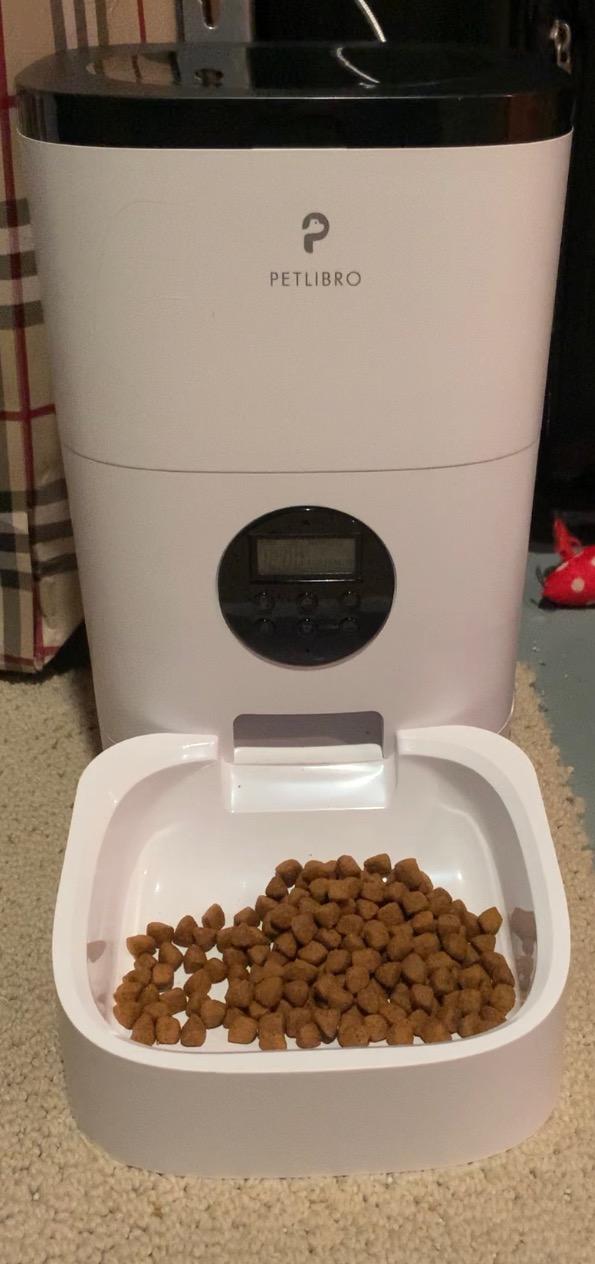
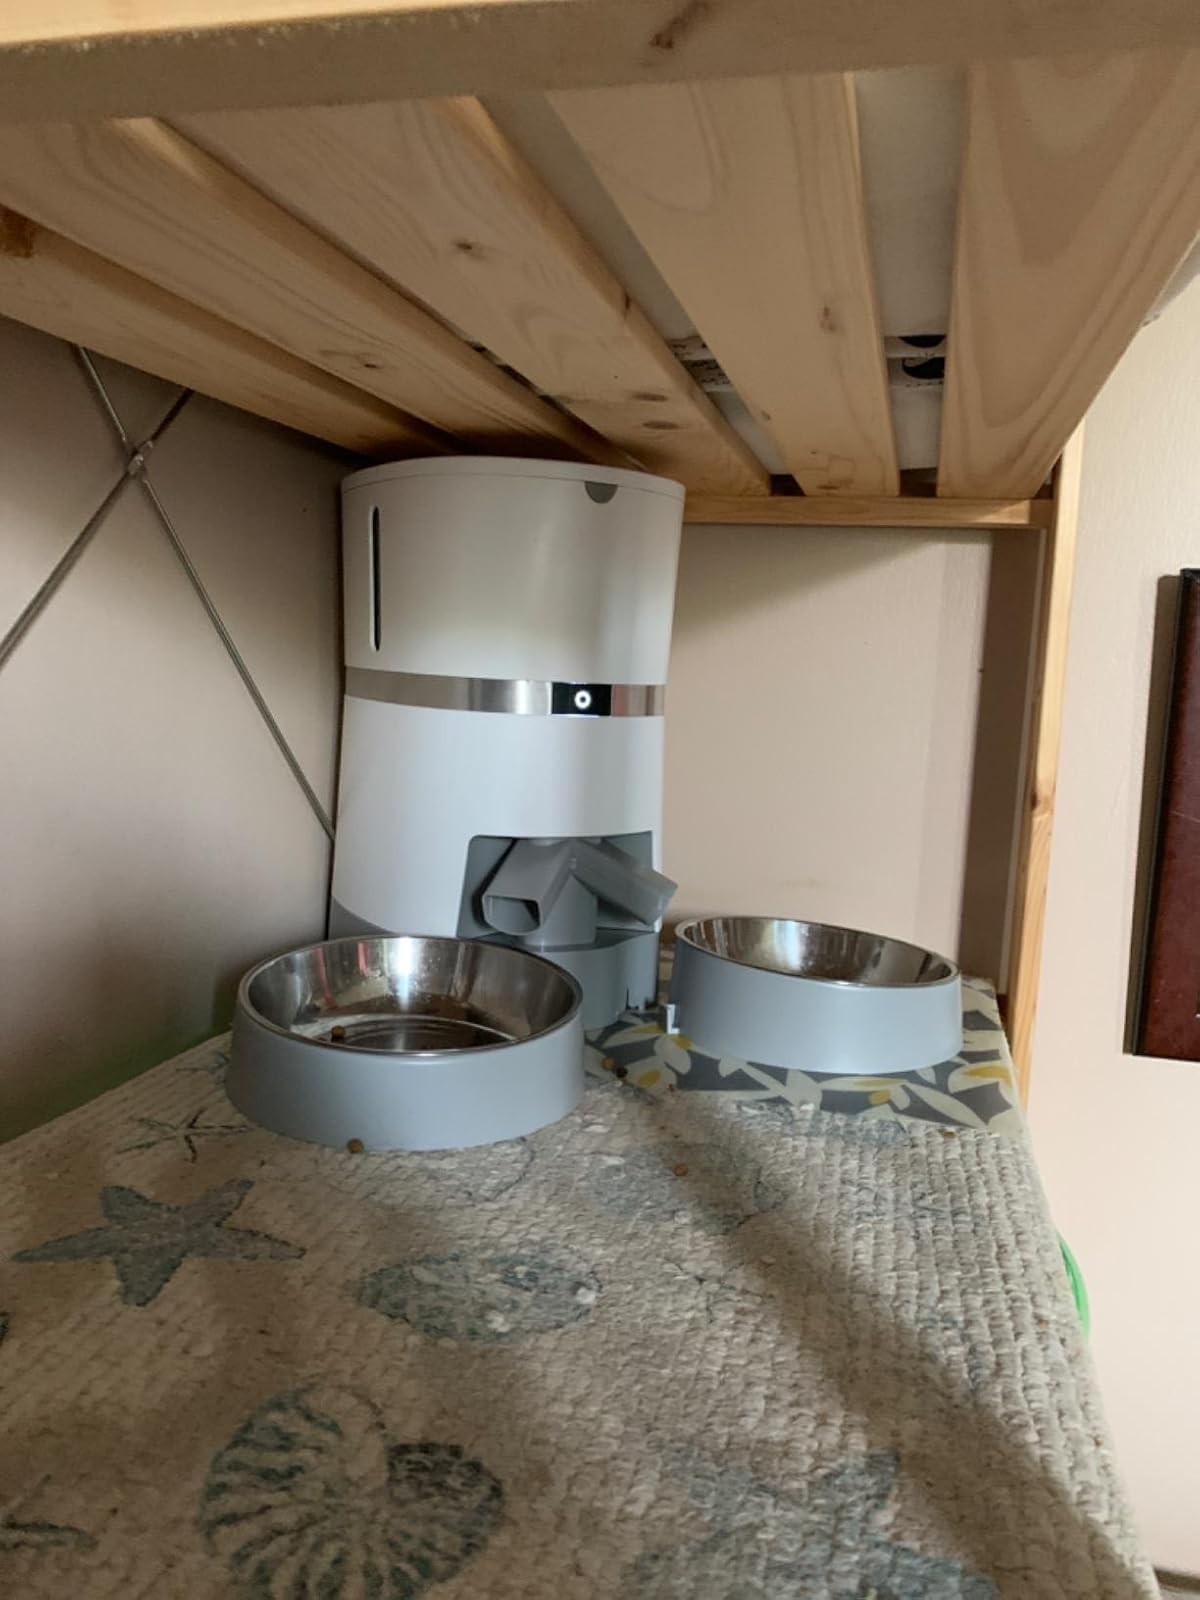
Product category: items_feeder
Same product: no